Visa requirements for Santomean citizens

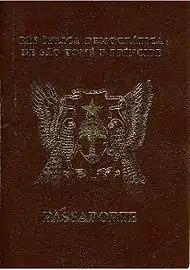
A Santomean passport

Visa requirements for Santomean citizens are administrative entry restrictions imposed by the authorities of other states placed on citizens of São Tomé and Príncipe. As of April 2025, Santomean citizens had visa-free or visa on arrival access to 61 countries and territories, ranking the Santomean passport 86th in terms of travel freedom (tied with passports from Mauritania and India) according to the Henley Passport Index.